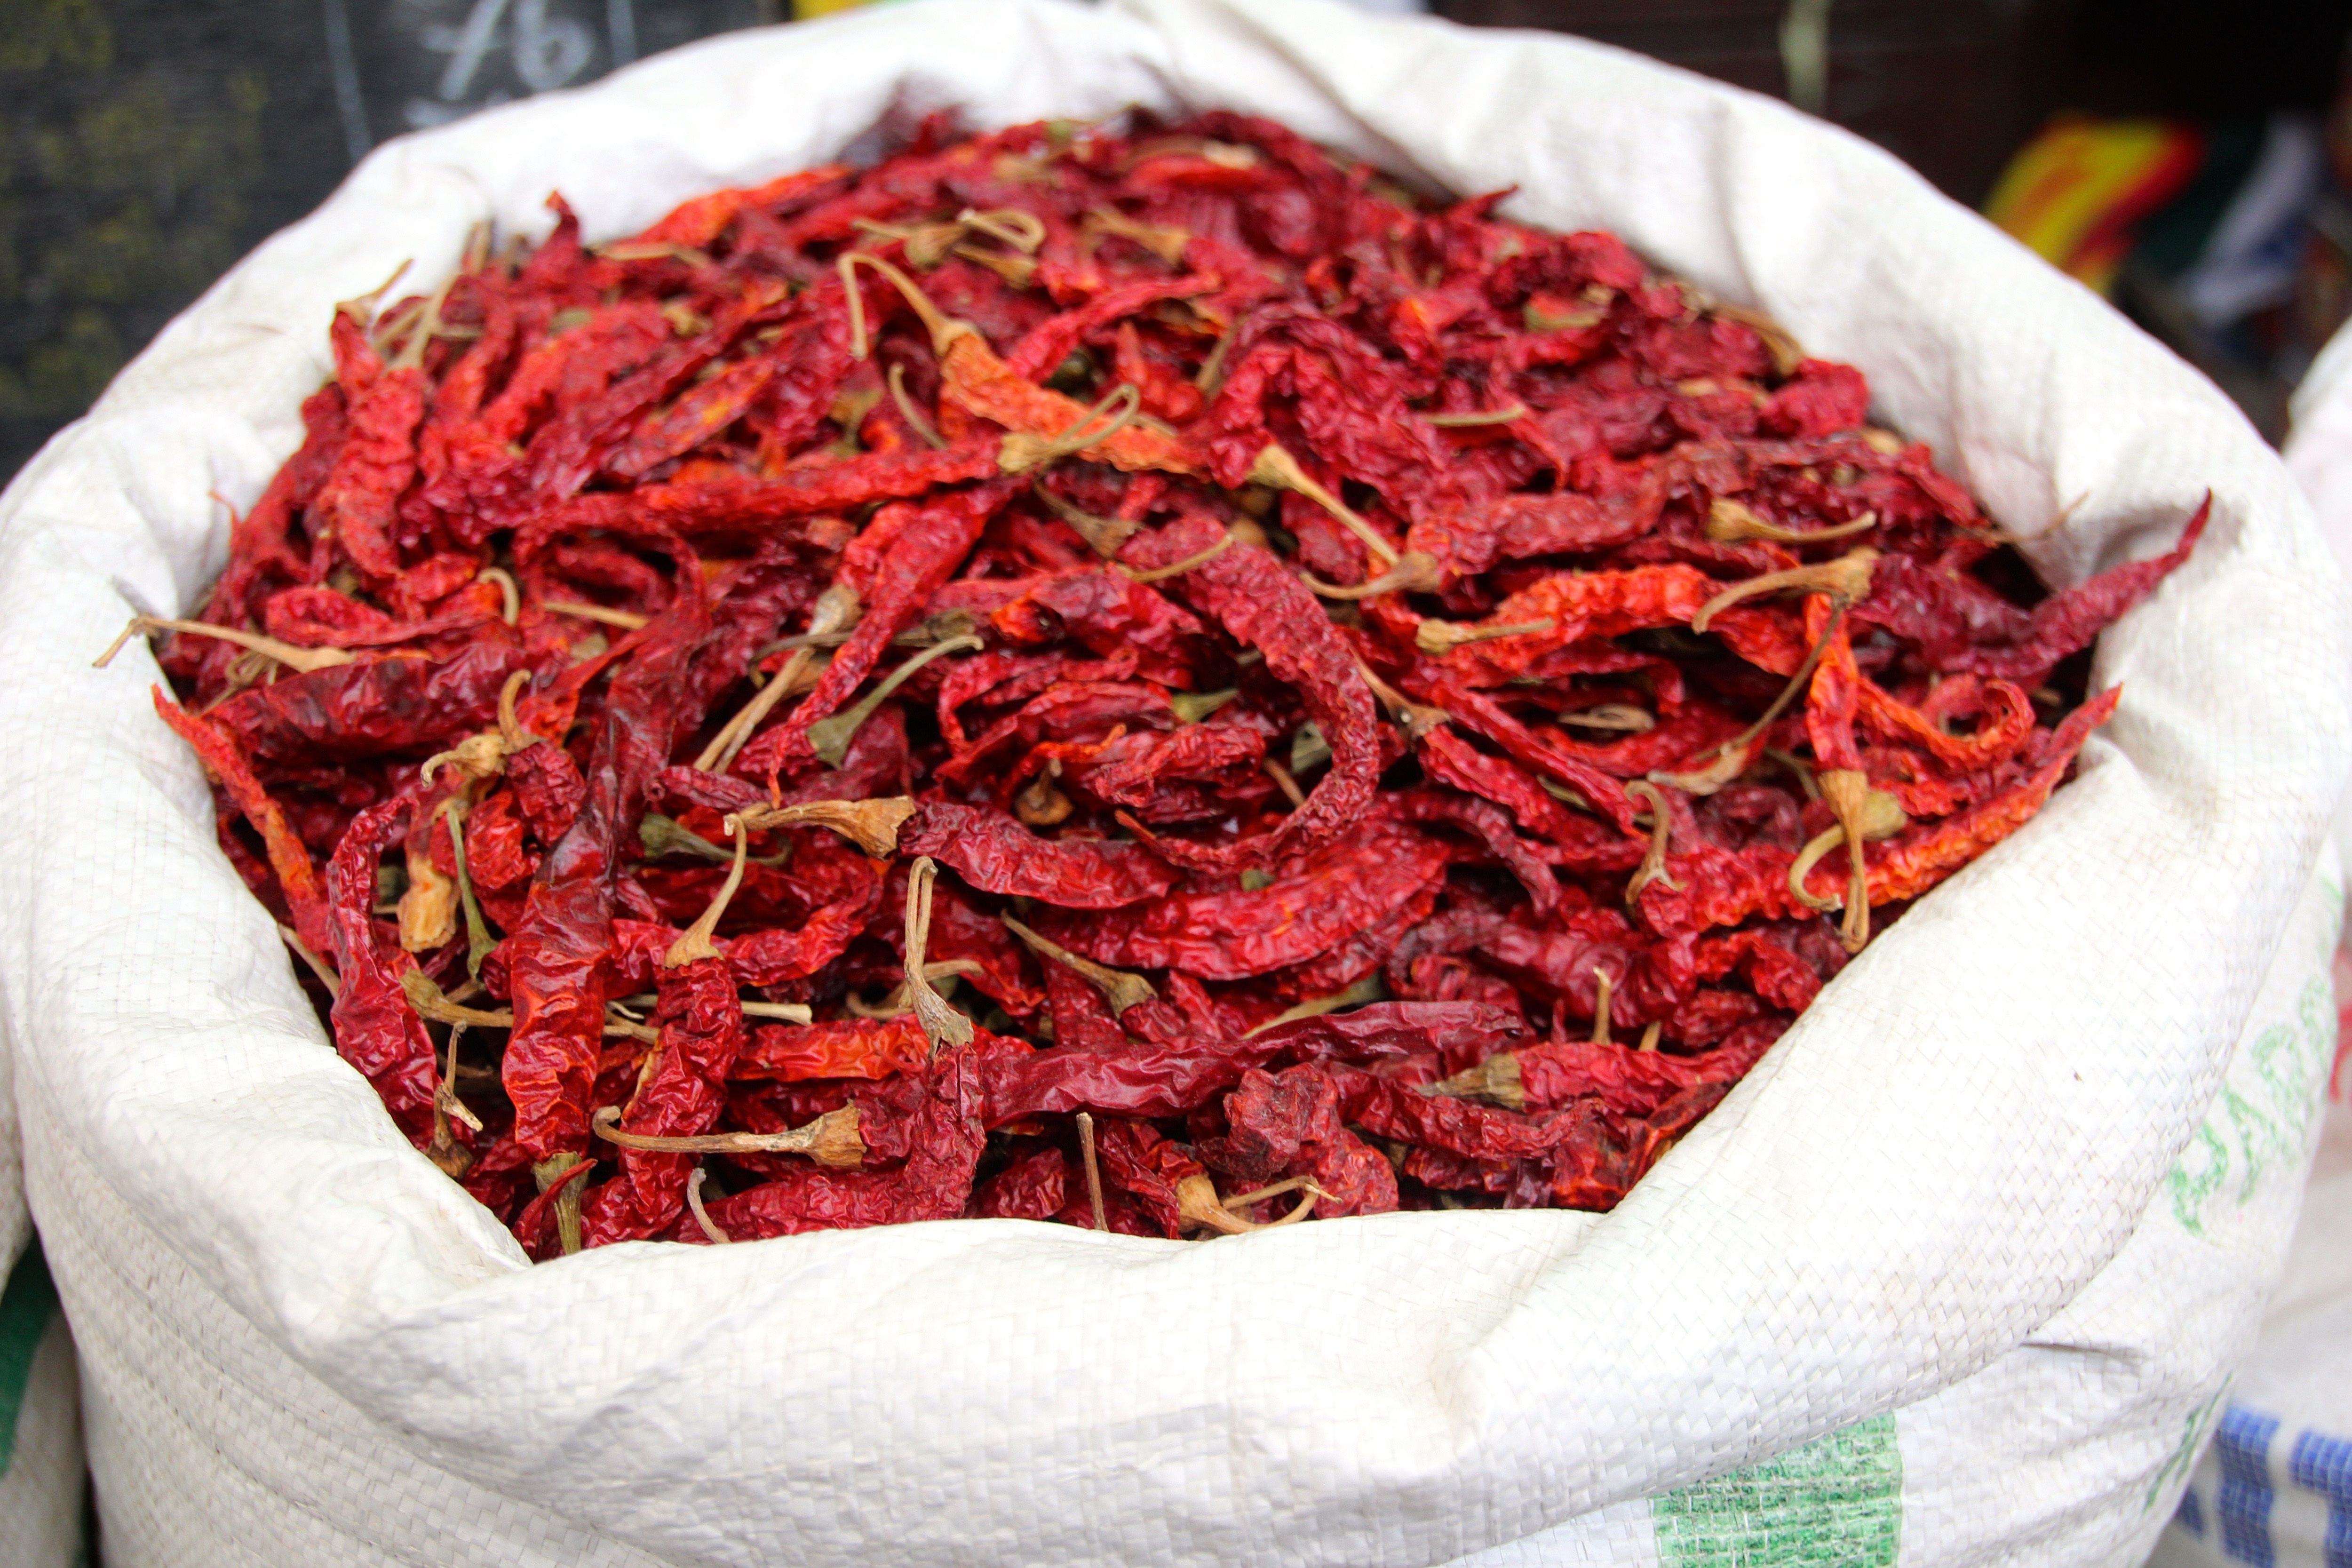
food, plant, chile de rbol, ingredient, vegetable, cuisine, produce, dish, flower